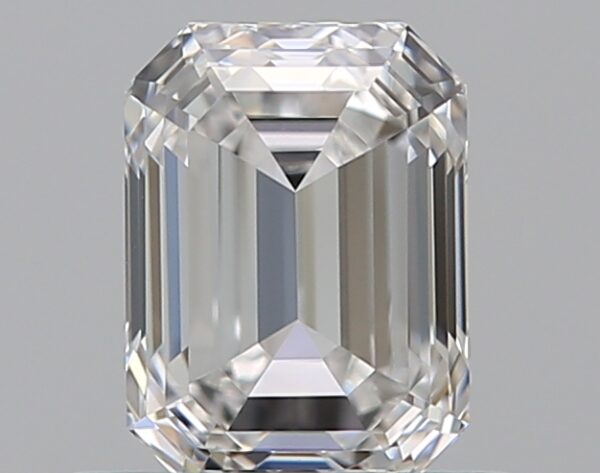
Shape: emerald
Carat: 0.61
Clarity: VS1
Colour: E
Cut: EX
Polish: EX
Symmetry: VG
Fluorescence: F
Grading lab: GIA
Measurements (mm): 5.48 x 4.03 x 2.76